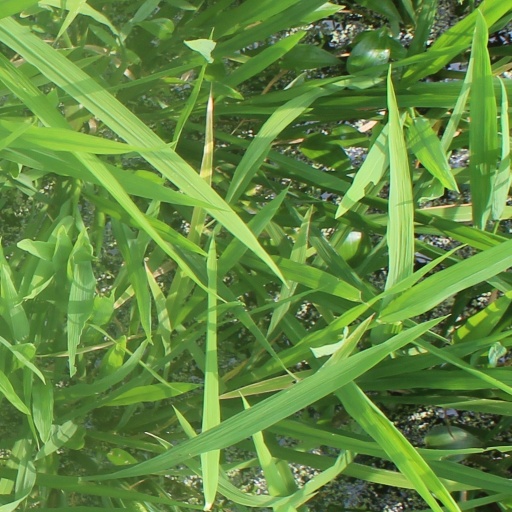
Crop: rice